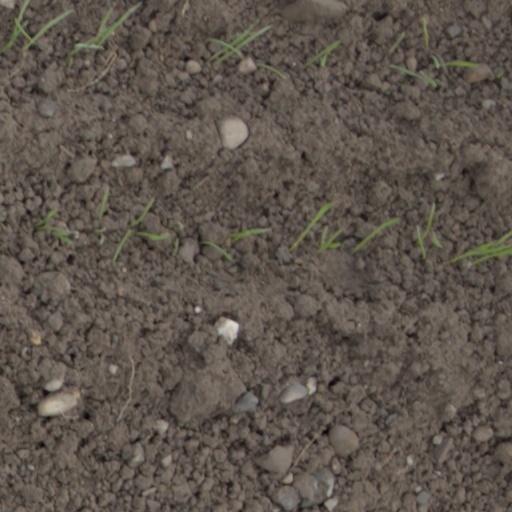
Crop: wheat